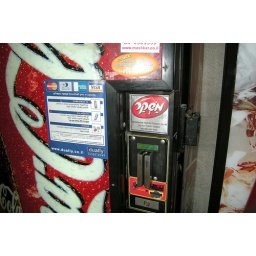
You can pay with cell phone too. Enlarge to read the blue and white sticker... Oh, in Hebrew...